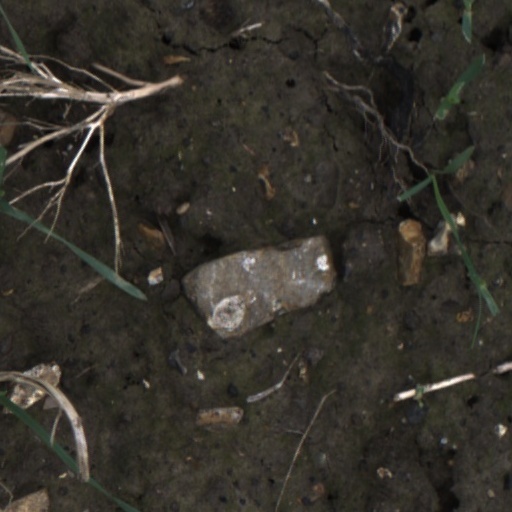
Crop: wheat